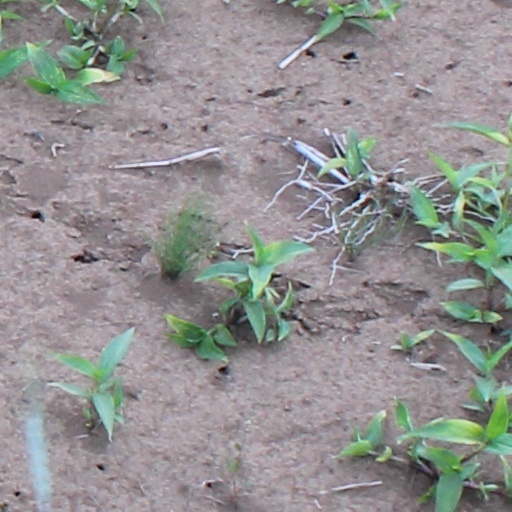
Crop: wheat